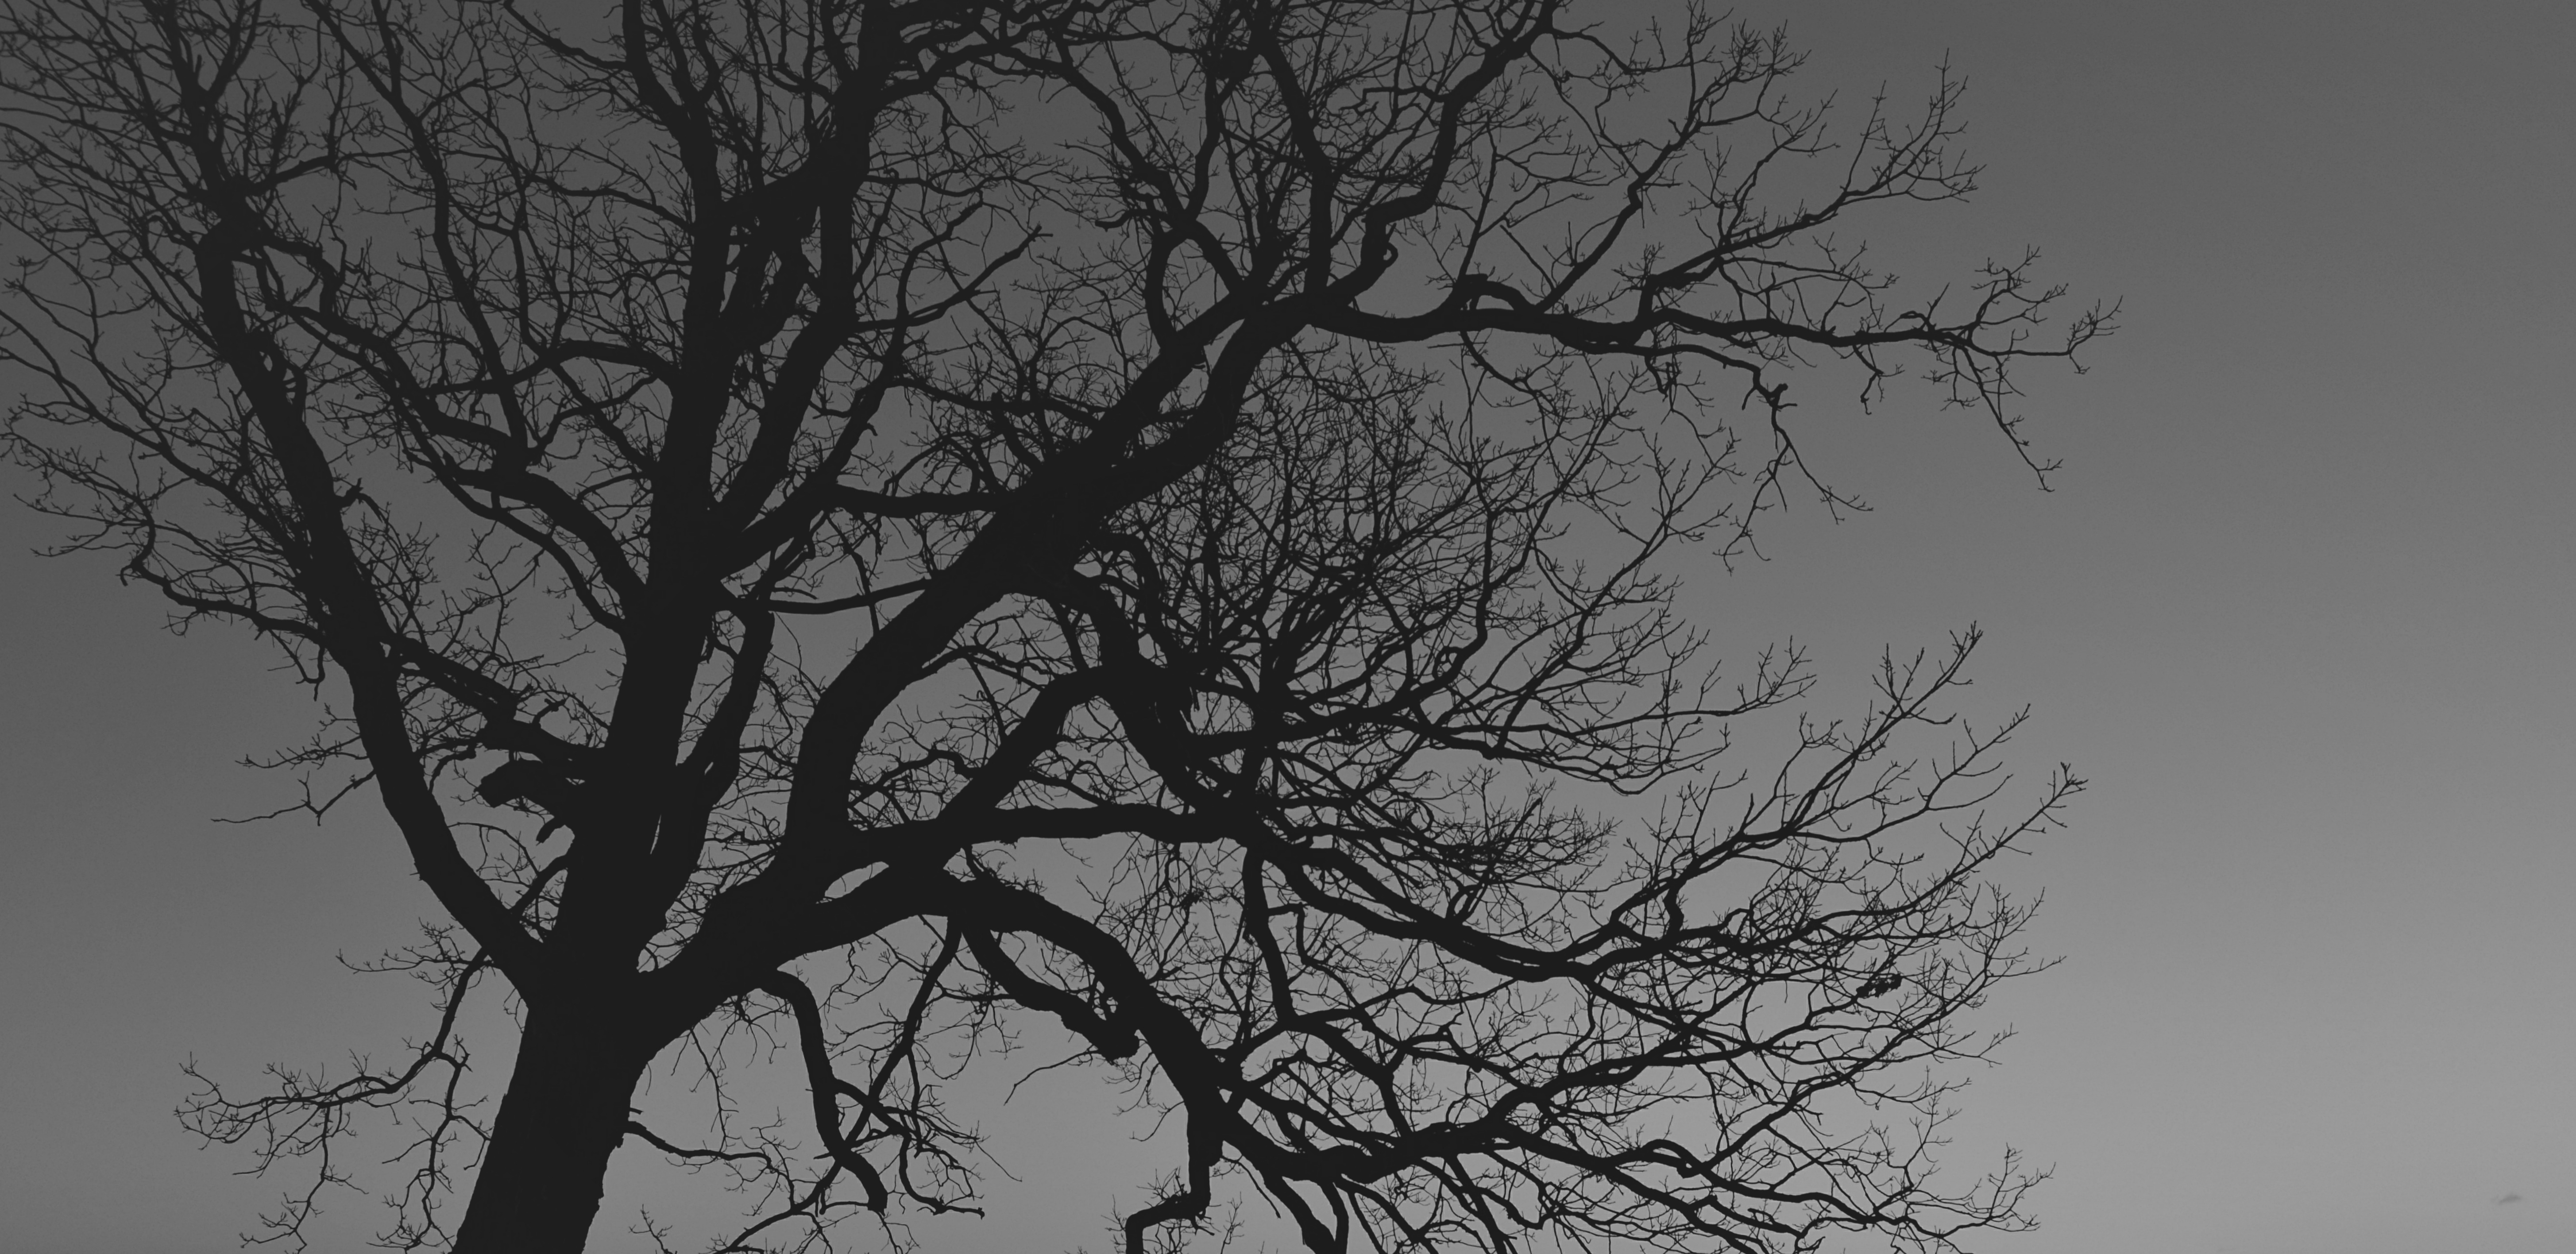
tree, branch, silhouette, winter, black and white, plant, sky, fog, mist, morning, foggy, dark, halloween, darkness, black, monochrome, twig, branches, misty, horror, monochrome photography, atmospheric phenomenon, woody plant